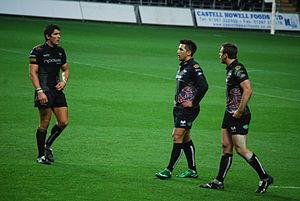
Tommy John Bowe, né le 22 février 1984 dans le comté de Monaghan en Irlande, est un joueur de rugby à XV international irlandais qui évolue au poste d'ailier. Il joue au sein de l'effectif des Ulster depuis 2012. Bien qu'il soit moins rapide que la plupart des ailiers internationaux, il reste un excellent finisseur et jouit d'une grande popularité dans le monde du rugby.